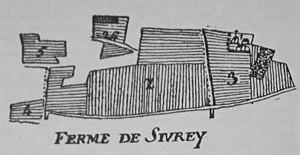
issue des archives.
Auxon est une commune française en Pays d'Armance, située dans le département de l'Aube en région Grand Est. Ses habitants sont les Alsoniens.